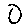
Label: 0